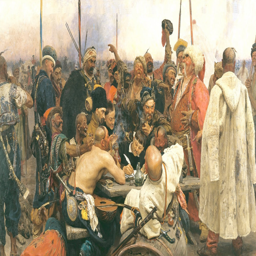
famous painting of character occupation writing a triumphant and bawdy letter to royal line after character occupation defeated his army